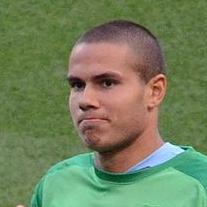
Age: 21